RBD: La familia

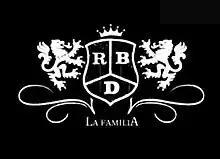
Graphic logo

RBD: La Familia (also known as La Familia RBD) is a Mexican sitcom made by Televisa about the fictional lives of the Mexican musical group RBD. RBD and the producer, Pedro Damián, have stated that this sitcom is fictional and not really based on the real lives of the members of the singers/actors. The characters of the sitcom are not based on the soap opera "Rebelde" but are similar to the group's members.